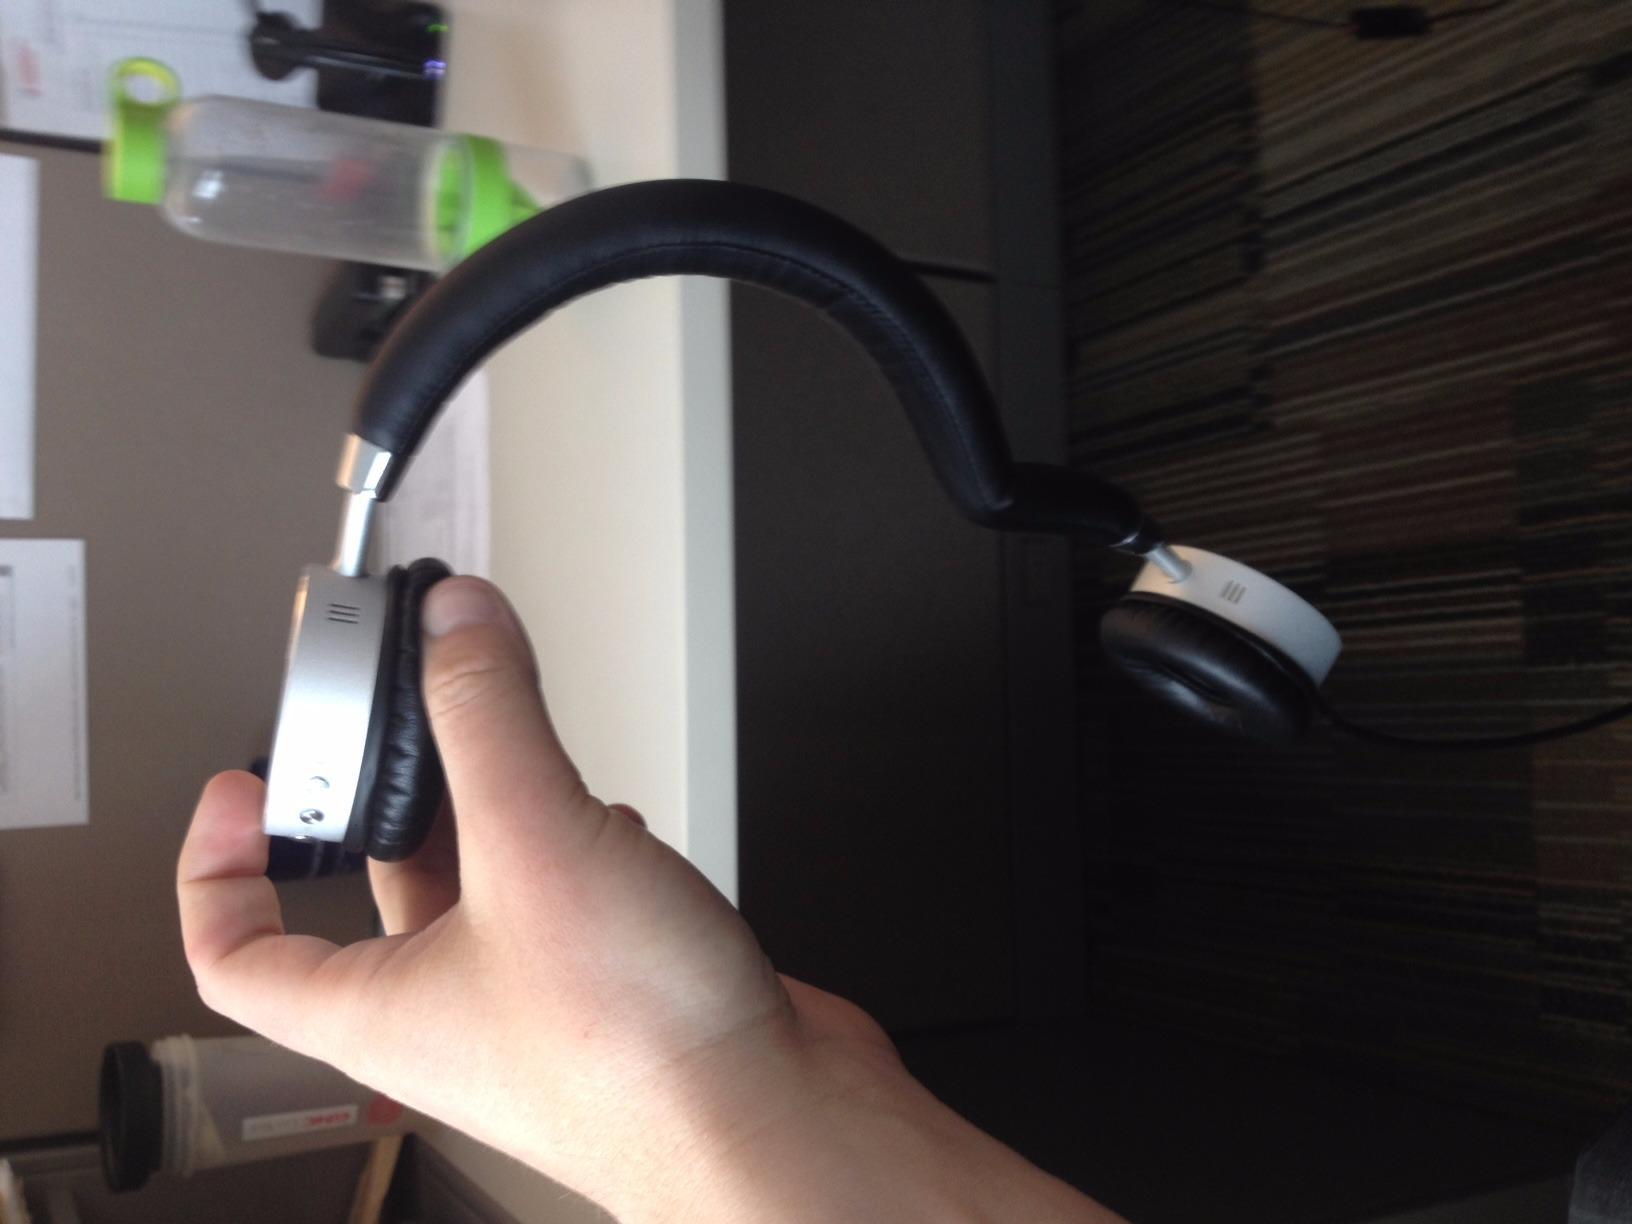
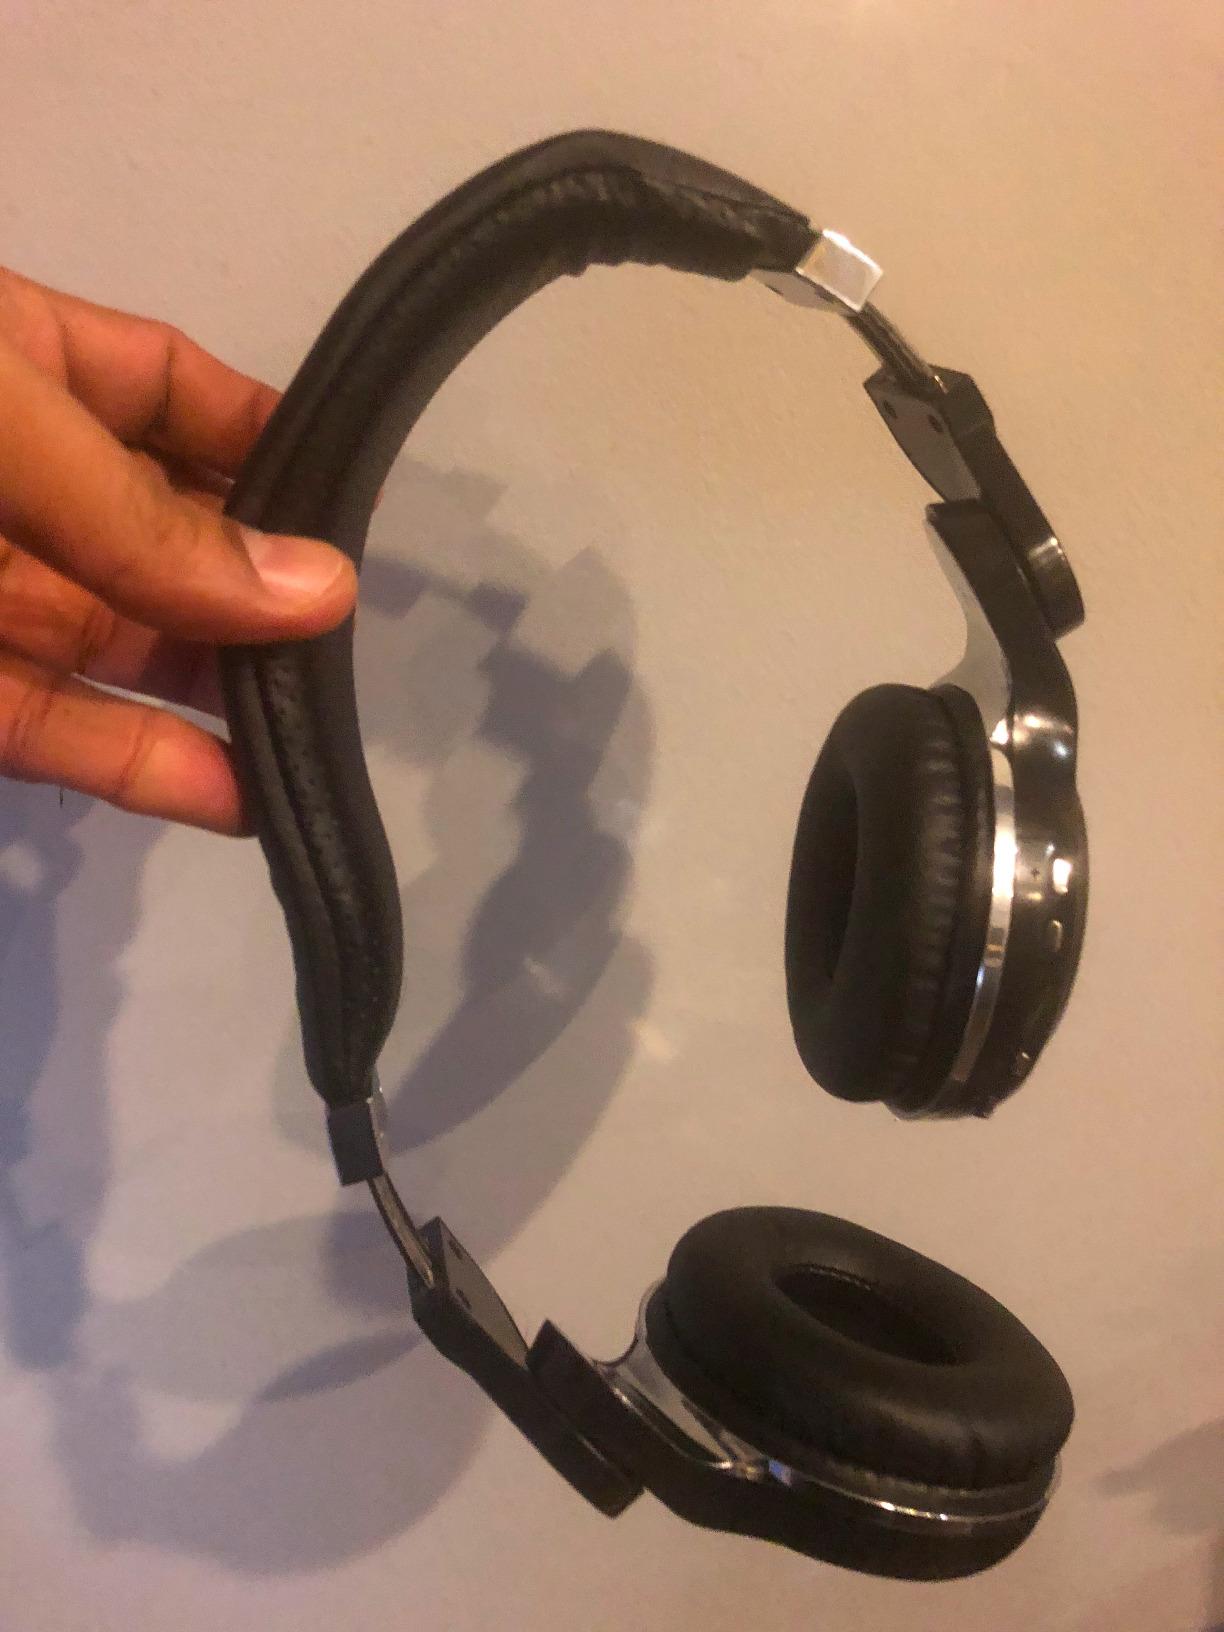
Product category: headphones
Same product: no